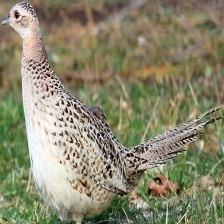
Species: RING-NECKED PHEASANT
Scientific name: PHASIANUS COLCHICUS